Beedala Patlu

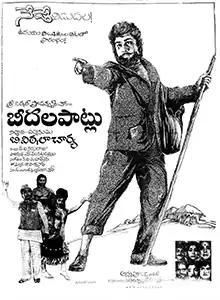
Theatrical release poster

Beedala Patlu is a 1972 Indian Telugu-language drama film, produced and directed by B. Vittalacharya. It stars Akkineni Nageswara Rao and Krishna Kumari, with music composed by K. V. Mahadevan. The film is based on the 1862 French novel "Les Misérables", written by Victor Hugo.